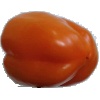
Label: orange_pepper